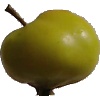
Label: Apple Red Yellow 2